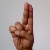
The image shows a hand gesture representing the letter 'U' in Indian Sign Language.